Apollo Theater Chicago

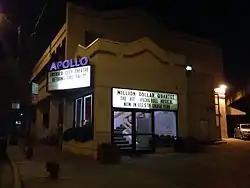

The Apollo Theater Chicago was built in Chicago's Lincoln Park neighborhood in 1978, by theatre producers Jason Brett and Stuart Oken. Located at 2540 N. Lincoln Ave., the Apollo has 430 seats and a lobby featuring art exhibits and a full bar. The theatre is also the home of the Emerald City Theatre Company. The Apollo Theater Chicago has no relation to the Apollo Theater in New York City.